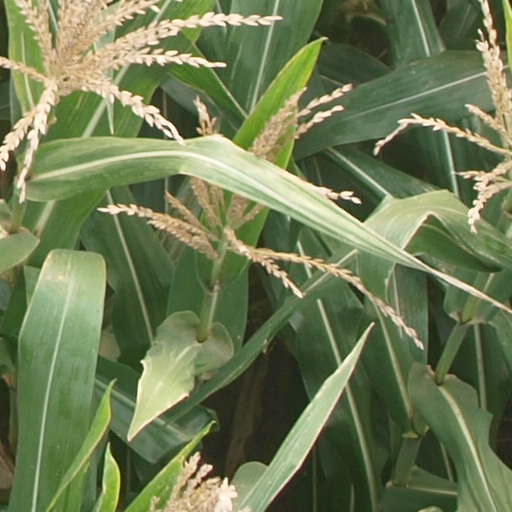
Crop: maize; corn